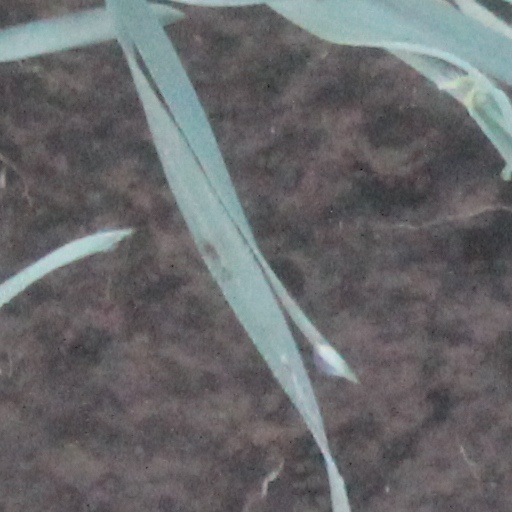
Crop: wheat